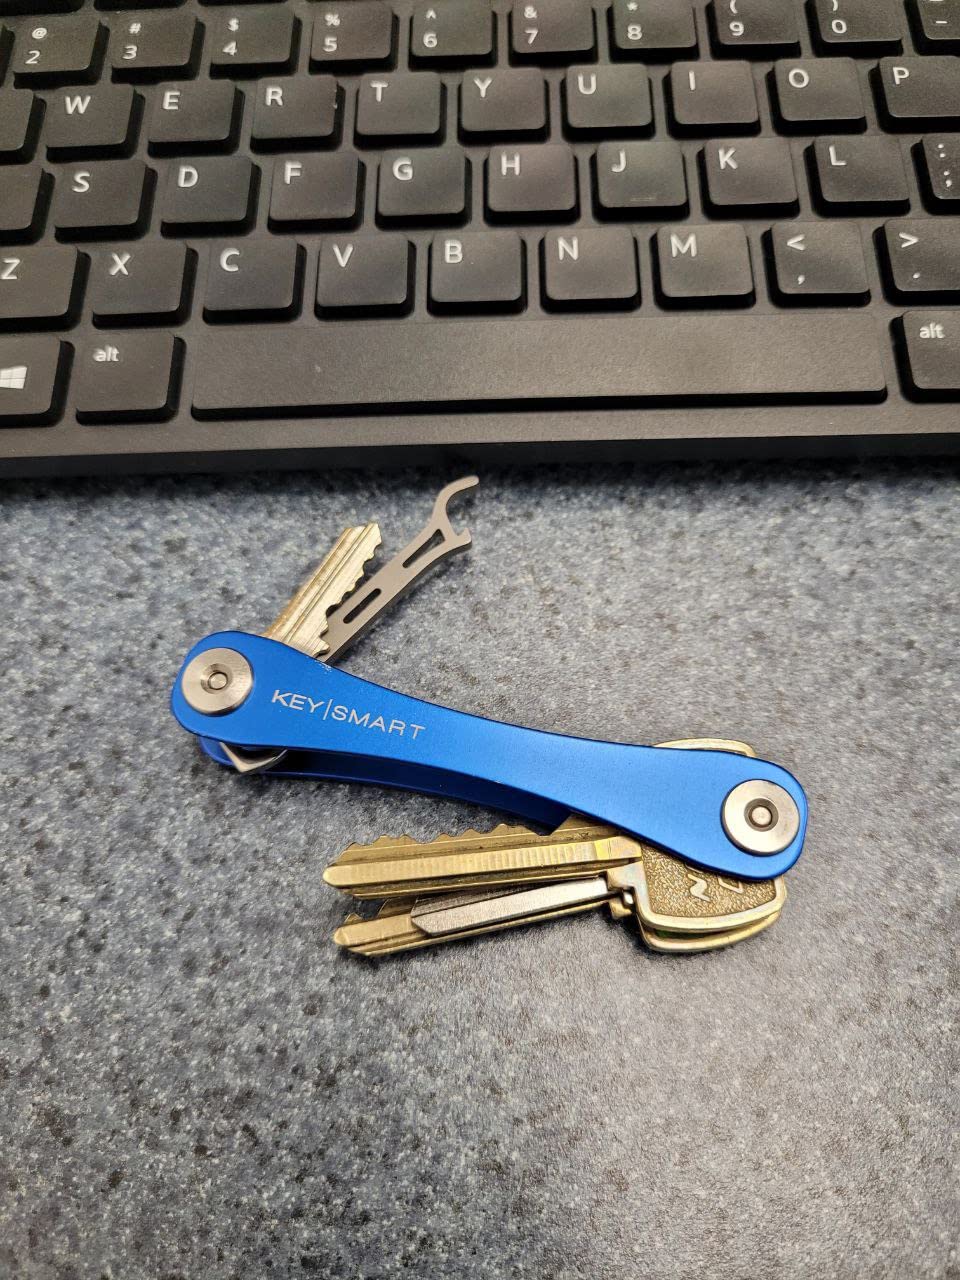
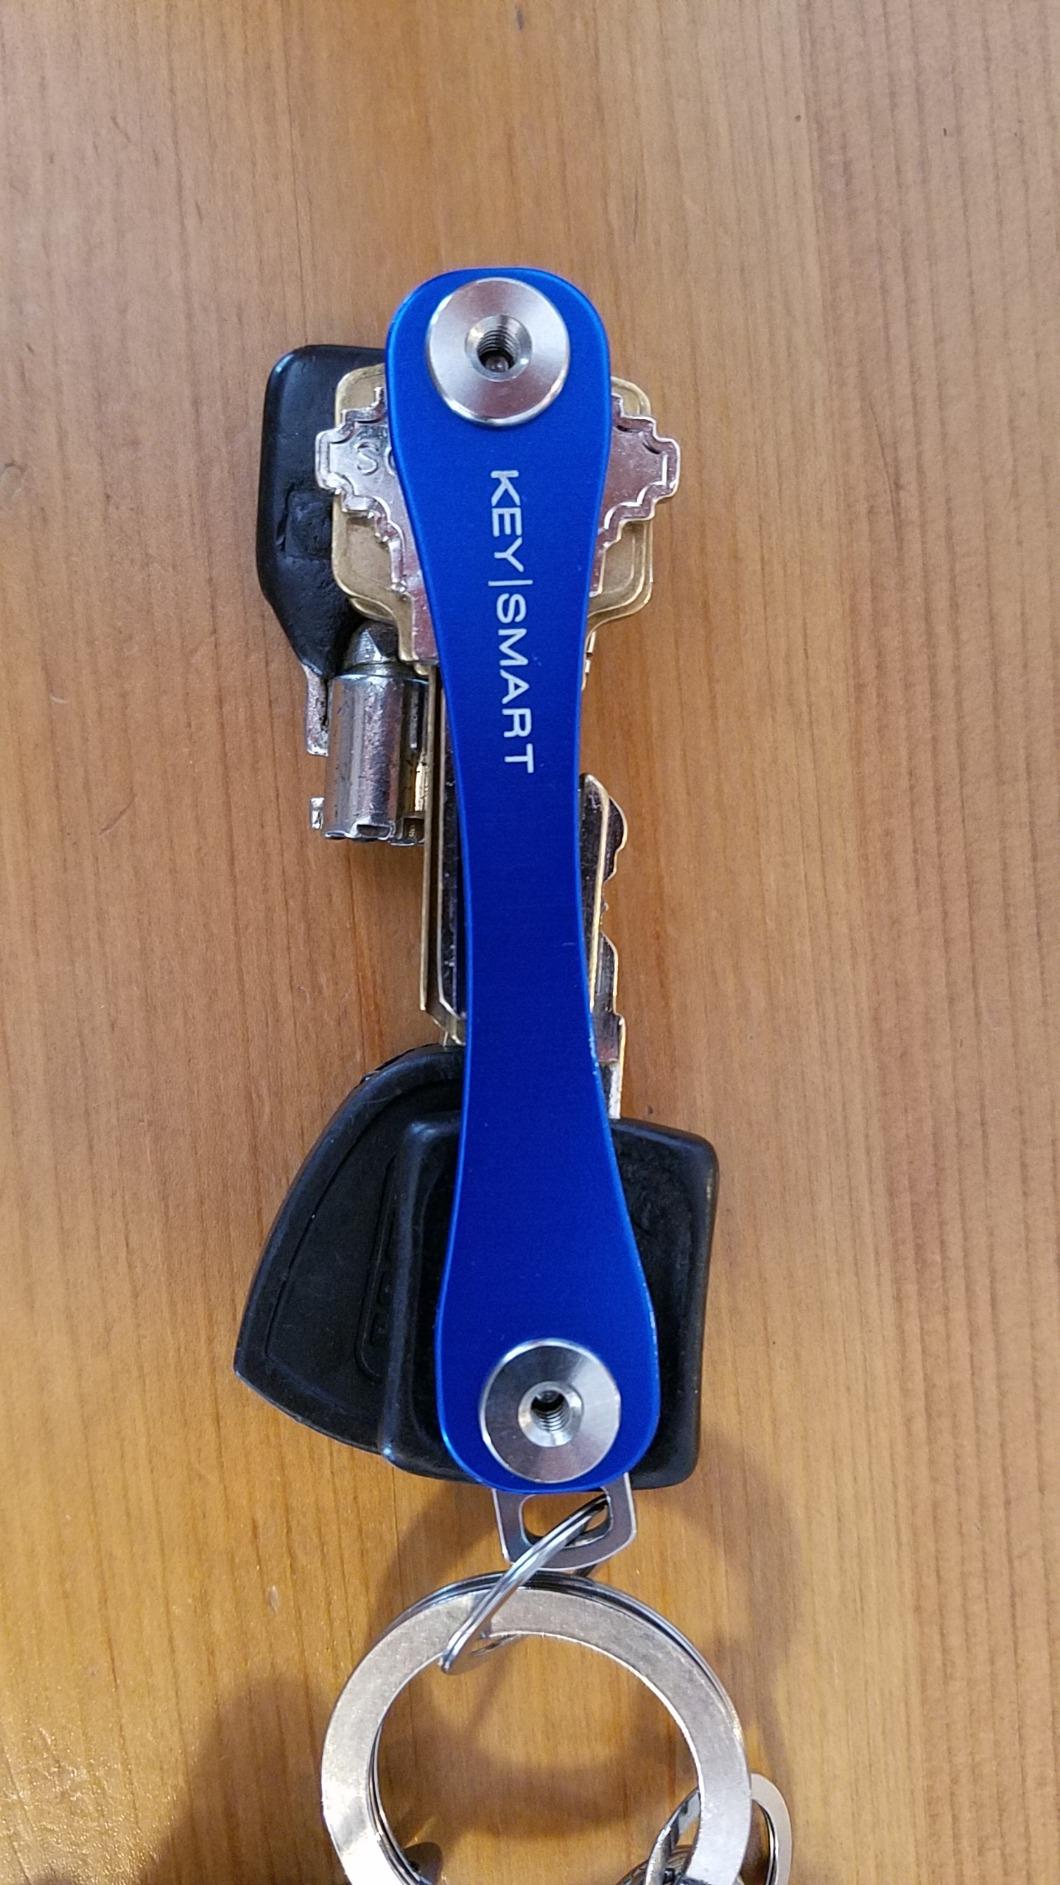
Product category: accessories_keychain
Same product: yes